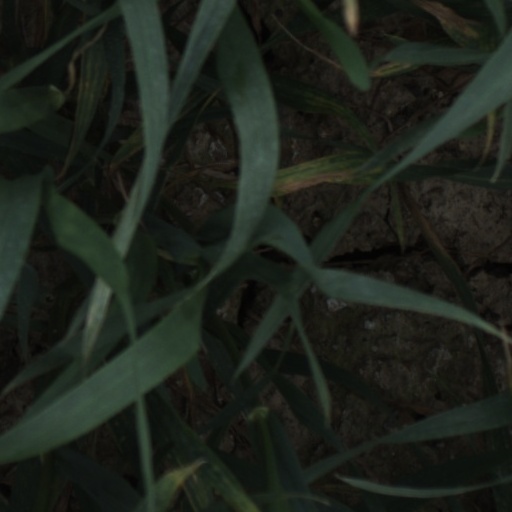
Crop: wheat